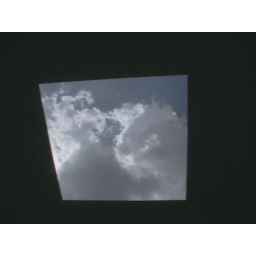
blue sky and cluds in a sculpture